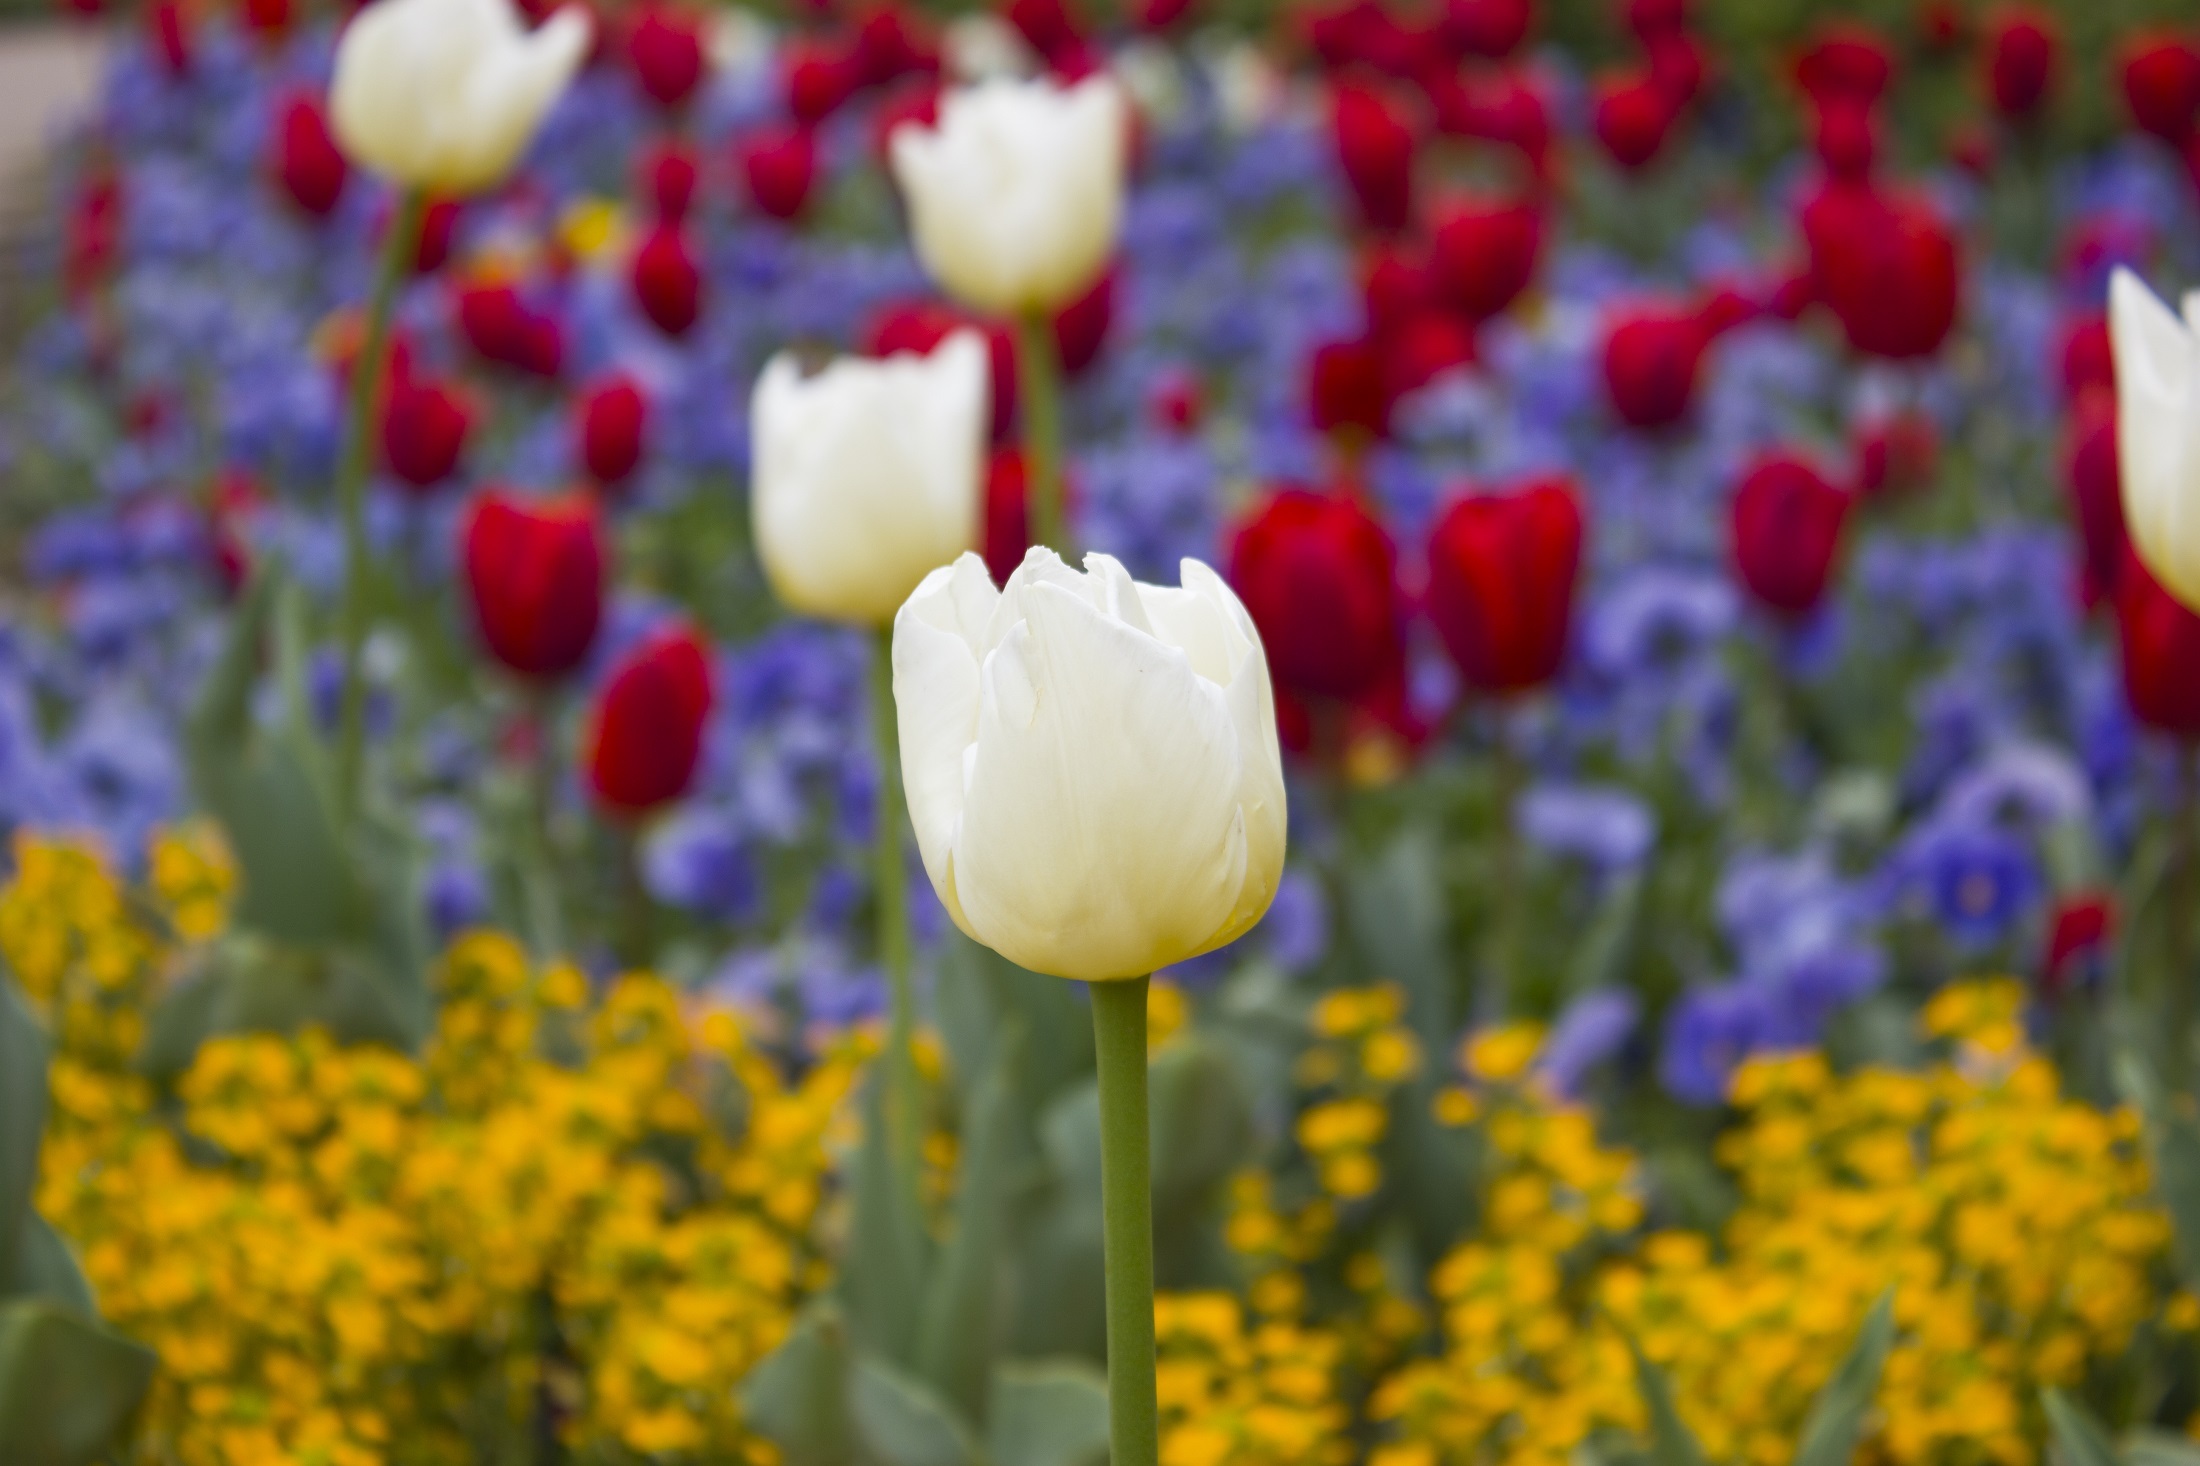
plant, flower, petal, floral, tulip, green, macro, blooming, colorful, garden, flora, plants, outdoors, petals, stems, blossoms, tulips, blooms, flowering plant, lily family, land plant